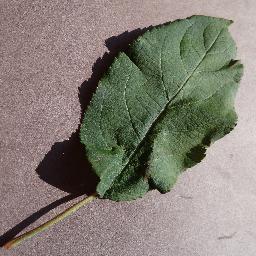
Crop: apple
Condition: healthy